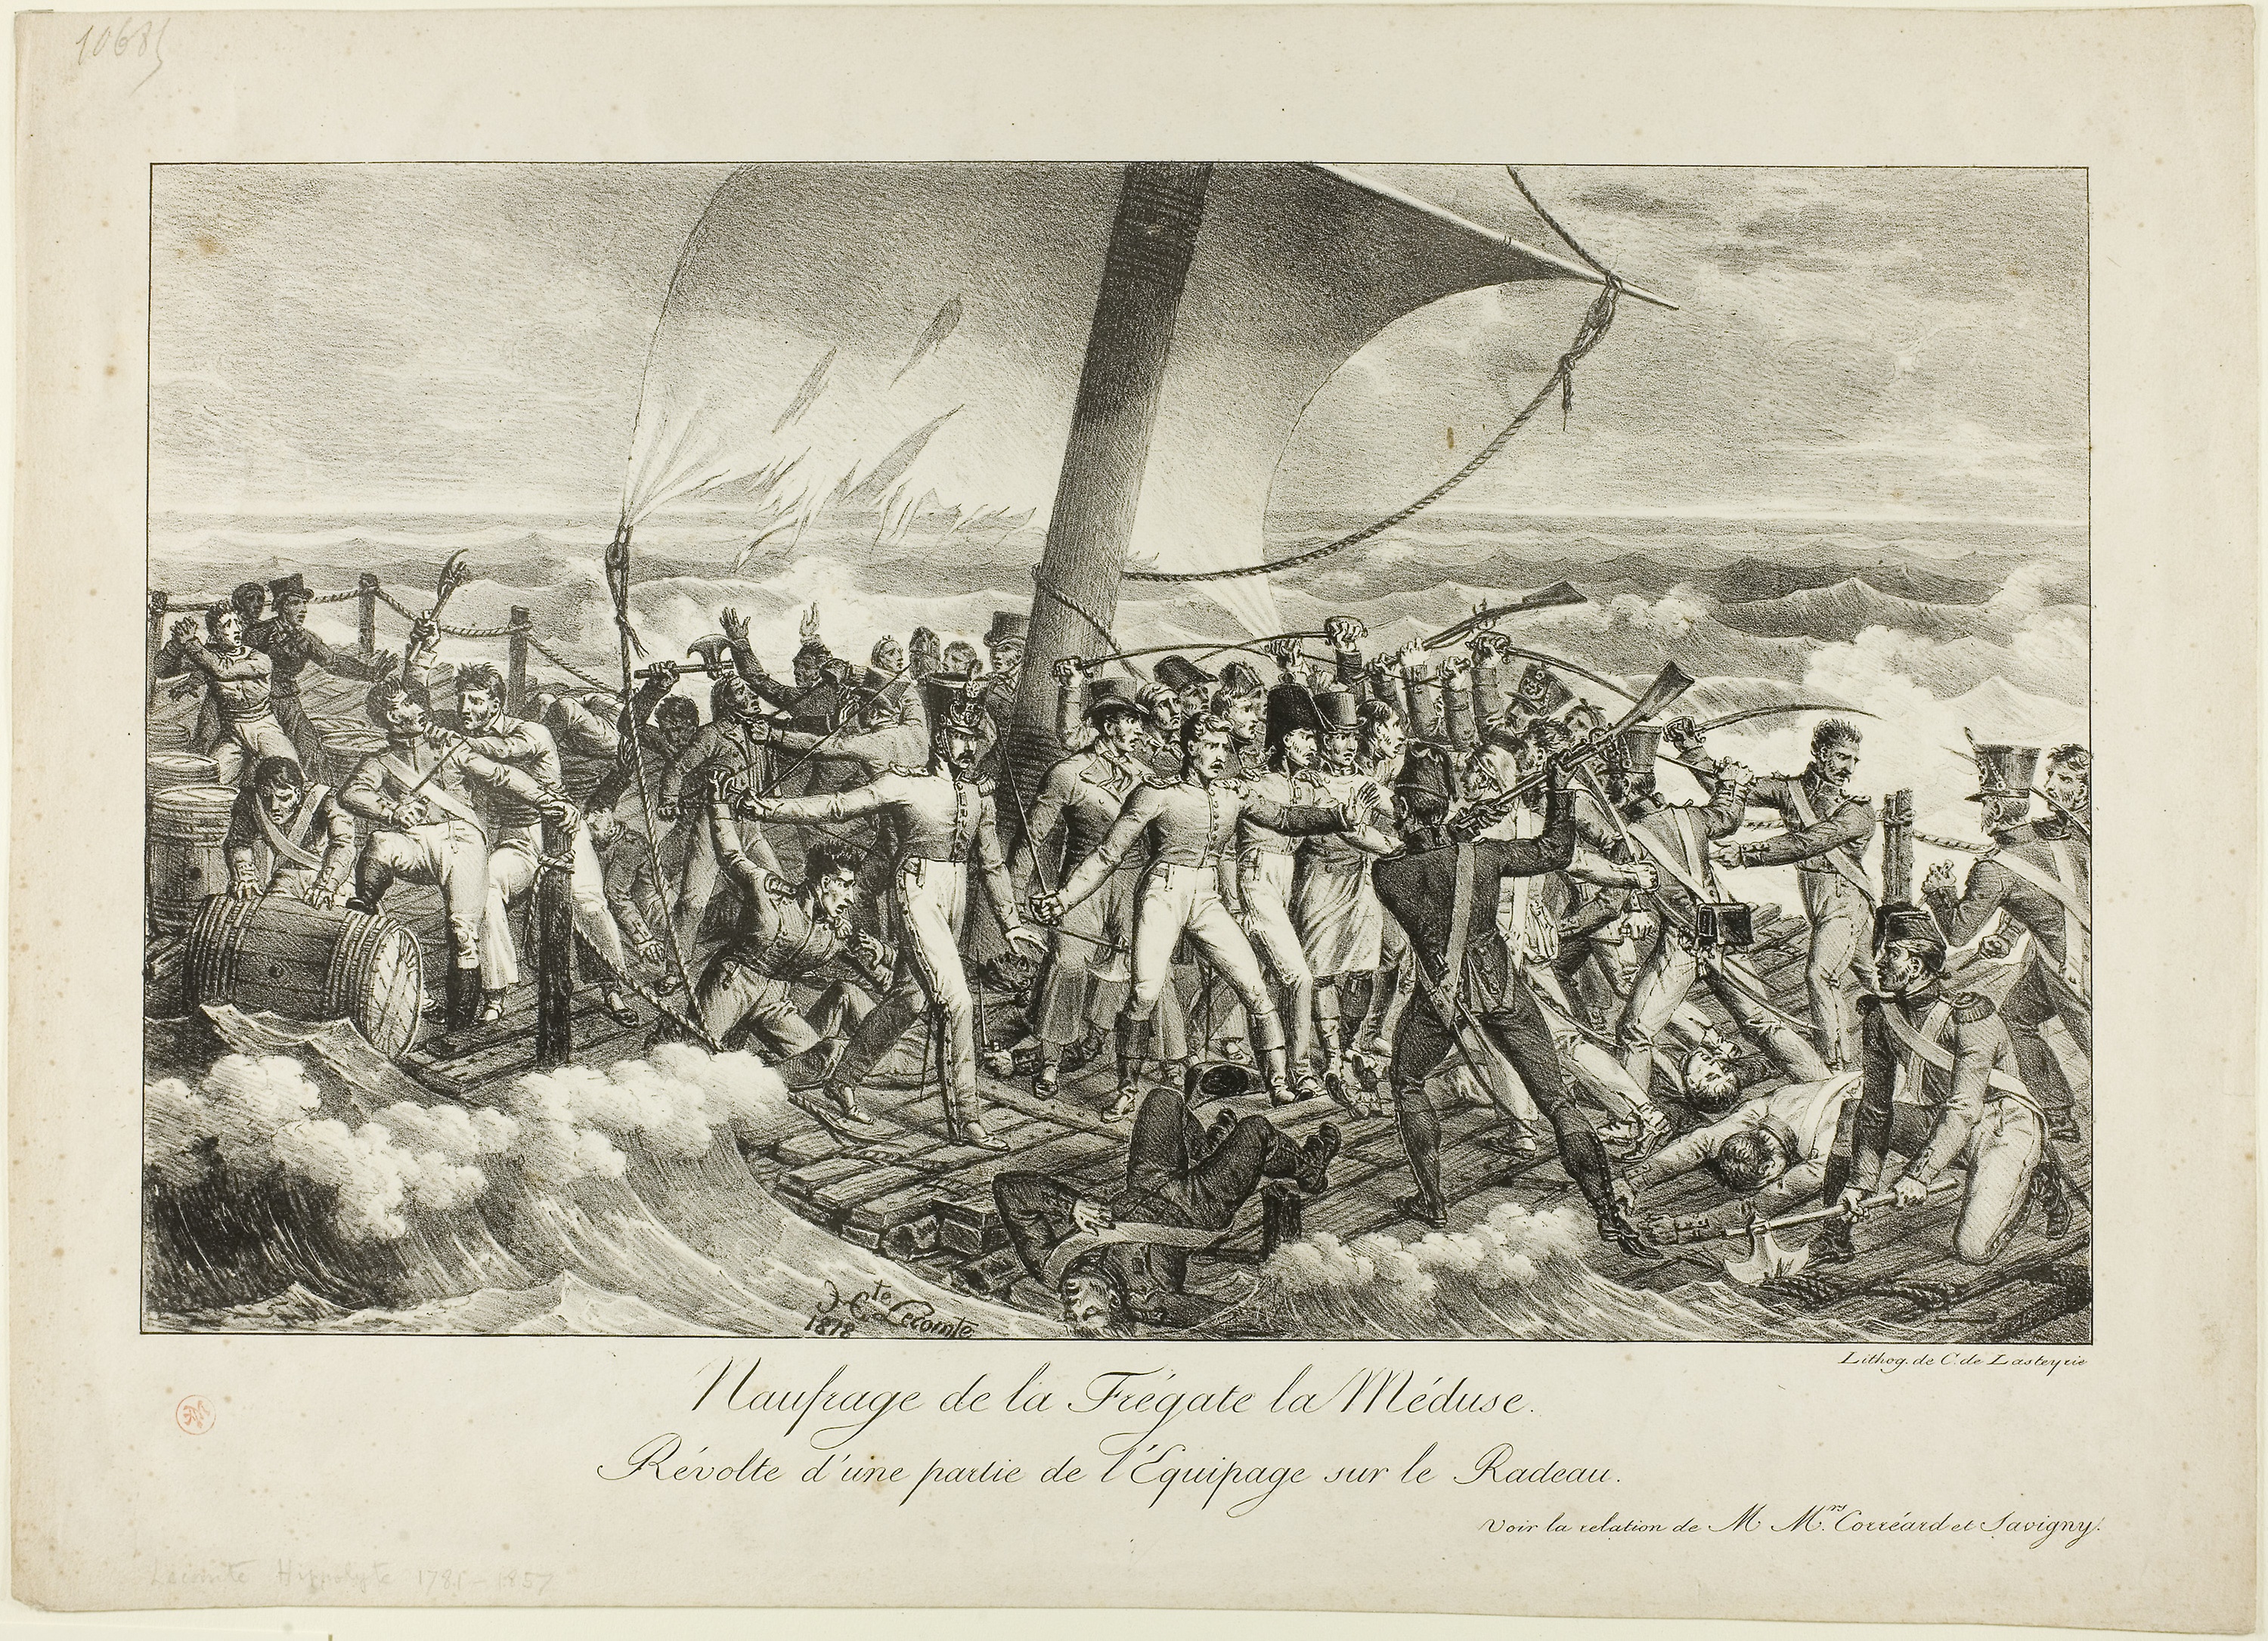
history, artwork, troop, painting, stock photography